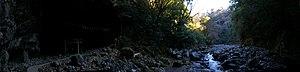
Ama-no-Iwato signifie littéralement « grotte de la déesse du Soleil » ou « grotte céleste ». Dans la mythologie japonaise telle que présentée dans le Kojiki, la mauvaise conduite de Susanoo, le dieu japonais des tempêtes, amène sa sœur Amaterasu à se cacher dans la grotte Ame-no-Iwato. La terre est alors privée de lumière.